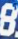
Number: 8